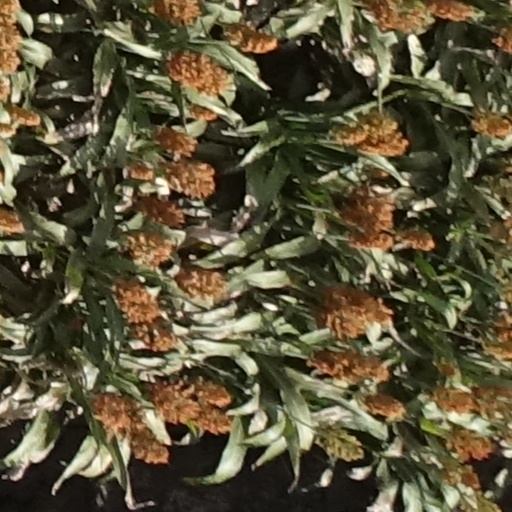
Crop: sorghum